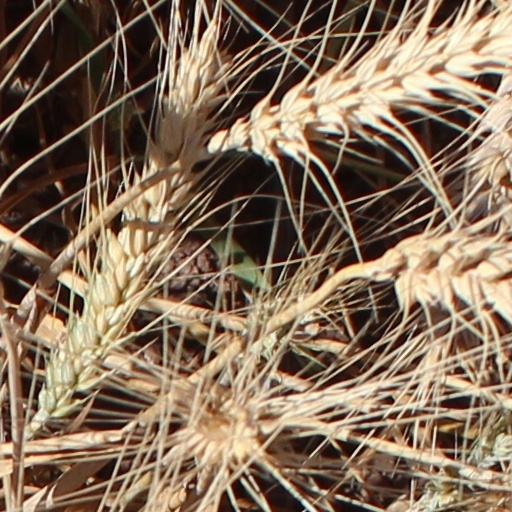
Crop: wheat